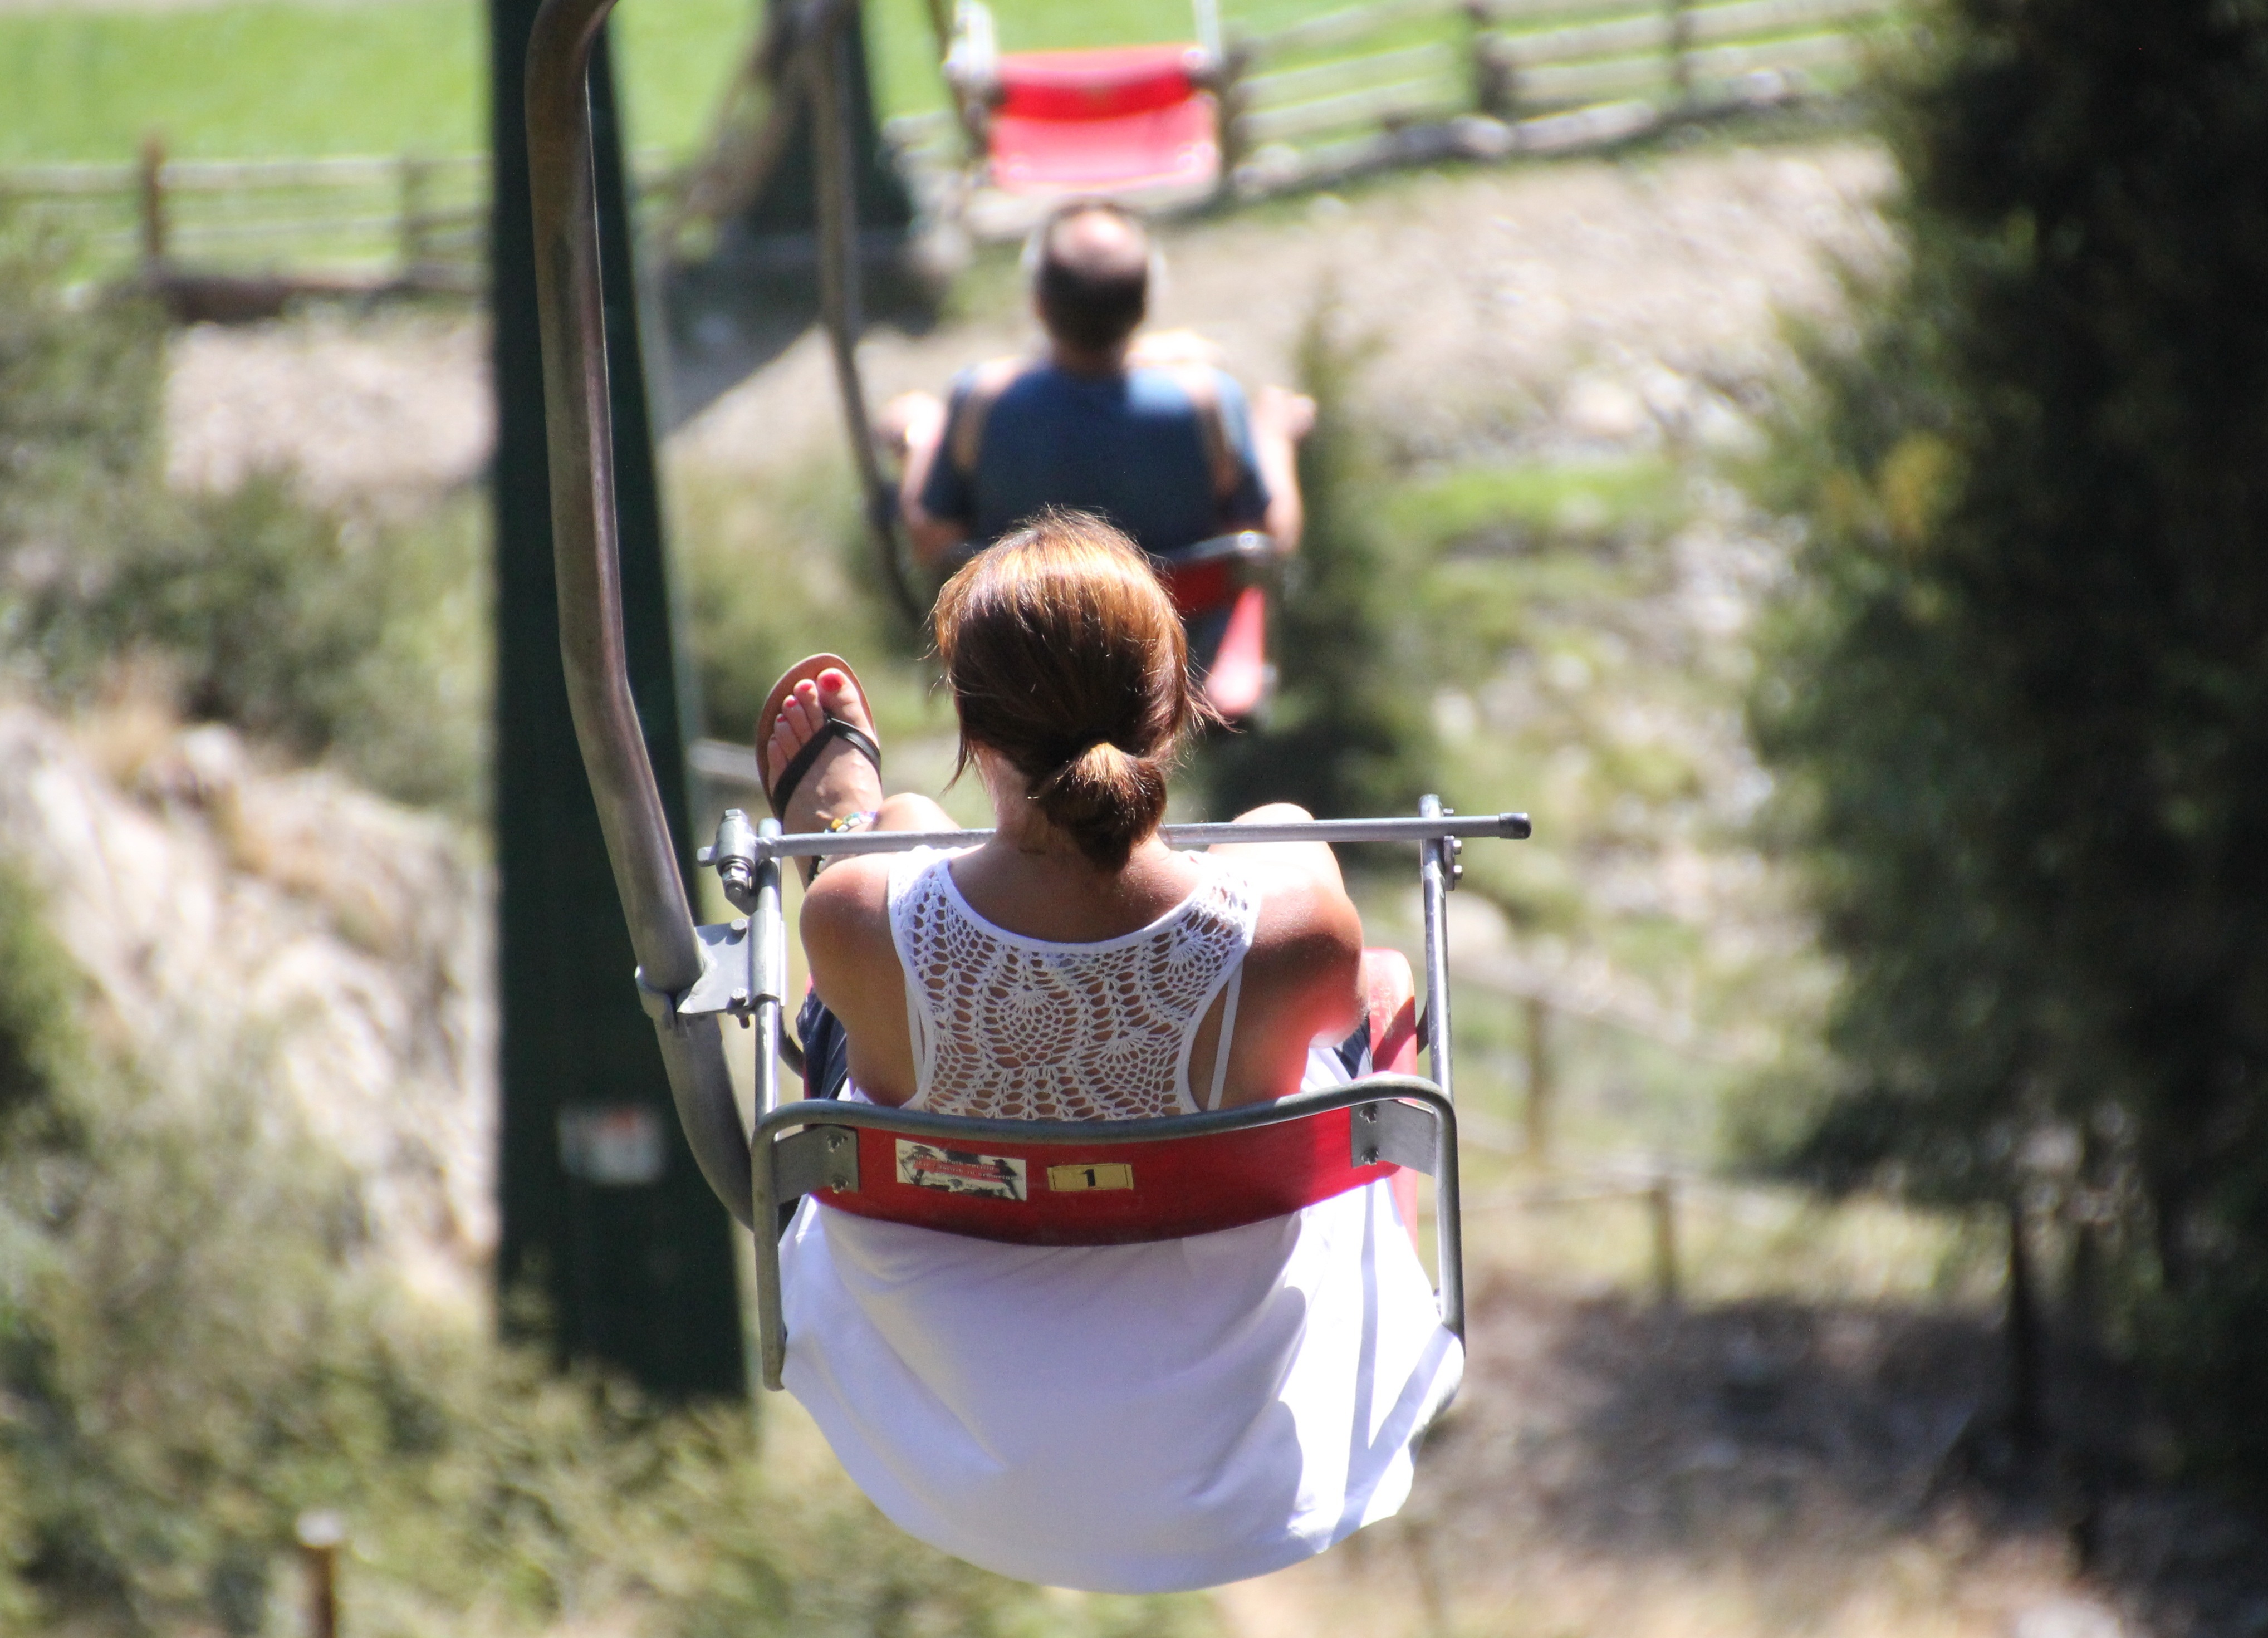
landscape, nature, hiking, summer, spring, chairlift, ski lift, child, alpine, cable car, lift, mountains, ski area, mountain railway, outdoor recreation